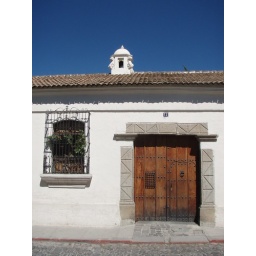
Sarah like this house in Antigua, especially the little door cut into the big door